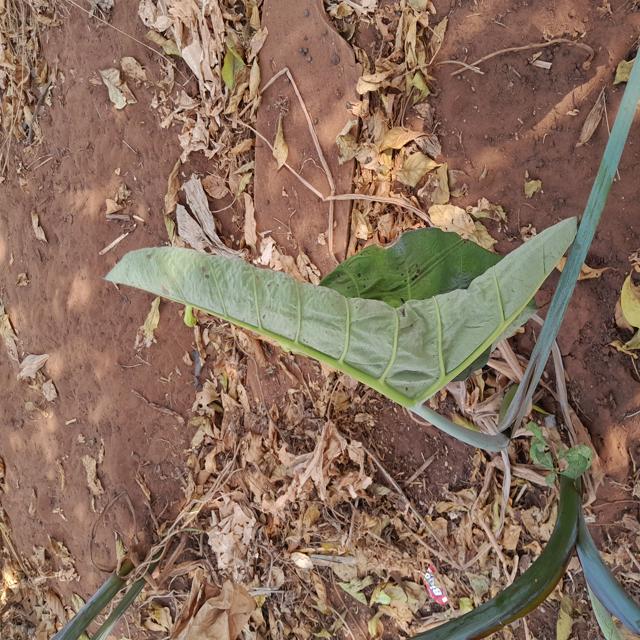
Label: Healthy